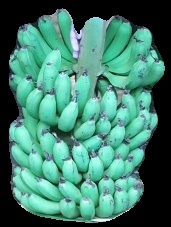
Variety: pachbale
Grade: grade1